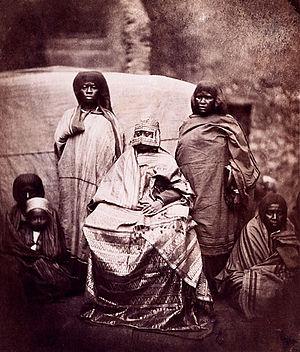
Fatima Soudi bint Abderremane, née à Ouallah à Mohéli vers 1836 et décédé en 1878, a été sultane ou djombé de Mohéli à partir de 1849. Elle est la fille de deux princes malgaches, Ramanetaka et de Rovao, apparentés de près à la famille royale Merina de Madagascar.